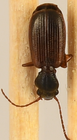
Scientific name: Cymindis neglecta
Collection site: Bartlett Experimental Forest NEON (BART), plot BART_066